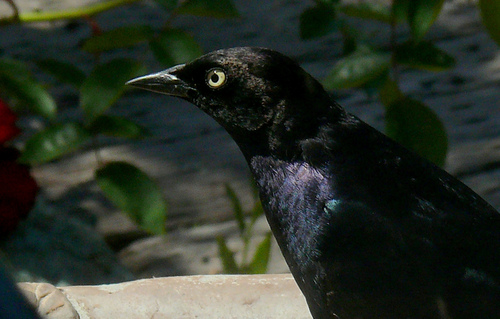
this bird has jet-black, slightly lustrous feathers, yellow eyes, and a beak that tapers to a sharp point.
thats a black bird that has a yellow eyering with blue in the wingbarsa vividly black bird with a long sharp beak and yellow eyes.
the bird has a yellow eyering and a black crown.
large black bird with yellowish eyes and pointy black beak
this black bird has an opalescent shine to its feathers, light gray eyes, and a pointed black beak.
this bird is black and green in color, with a black beak.
a black bird with a touch of green at front of wing.
a black bird with round head and sharp beak and yellowish looking eyes with black iris and shiny black body almost glossy like silk.
this particular bird has a belly that is purple and gray
Species: Brewer Blackbird